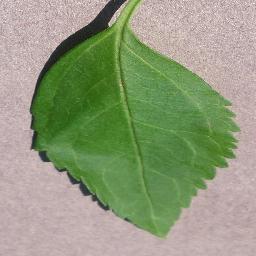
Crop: cherry
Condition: (including_sour)_healthy